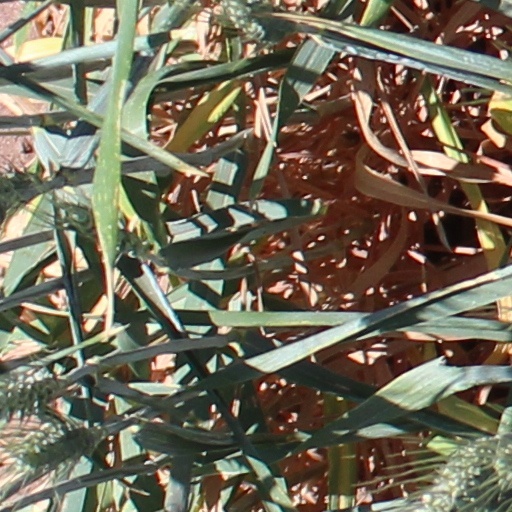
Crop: wheat